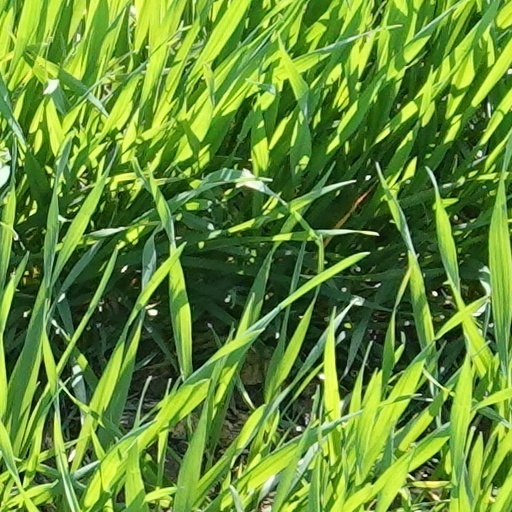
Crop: wheat